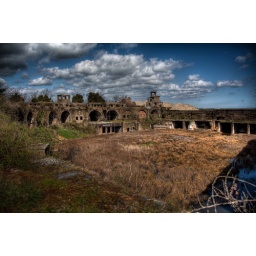
Looking into the compound from the roof - there's a football field in there, albeit a very wet one!